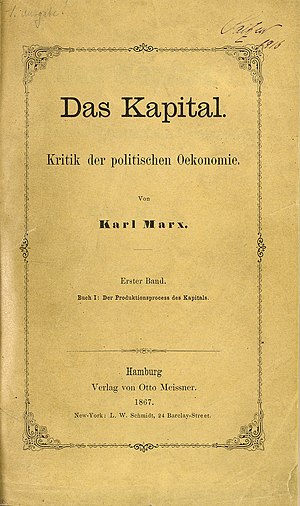
Karl Marx / Eksilårene i London (1849–1883) / Studier og nye værker / Kapitalen
Førsteudgaven af Kapitalens første bind, 1867.
Karl Heinrich Marx var en tysk sociolog, politisk økonom og filosof.